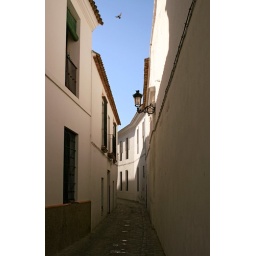
A dove is just flying up into the blue sky over a shaded street in Carmona, Andalucia.